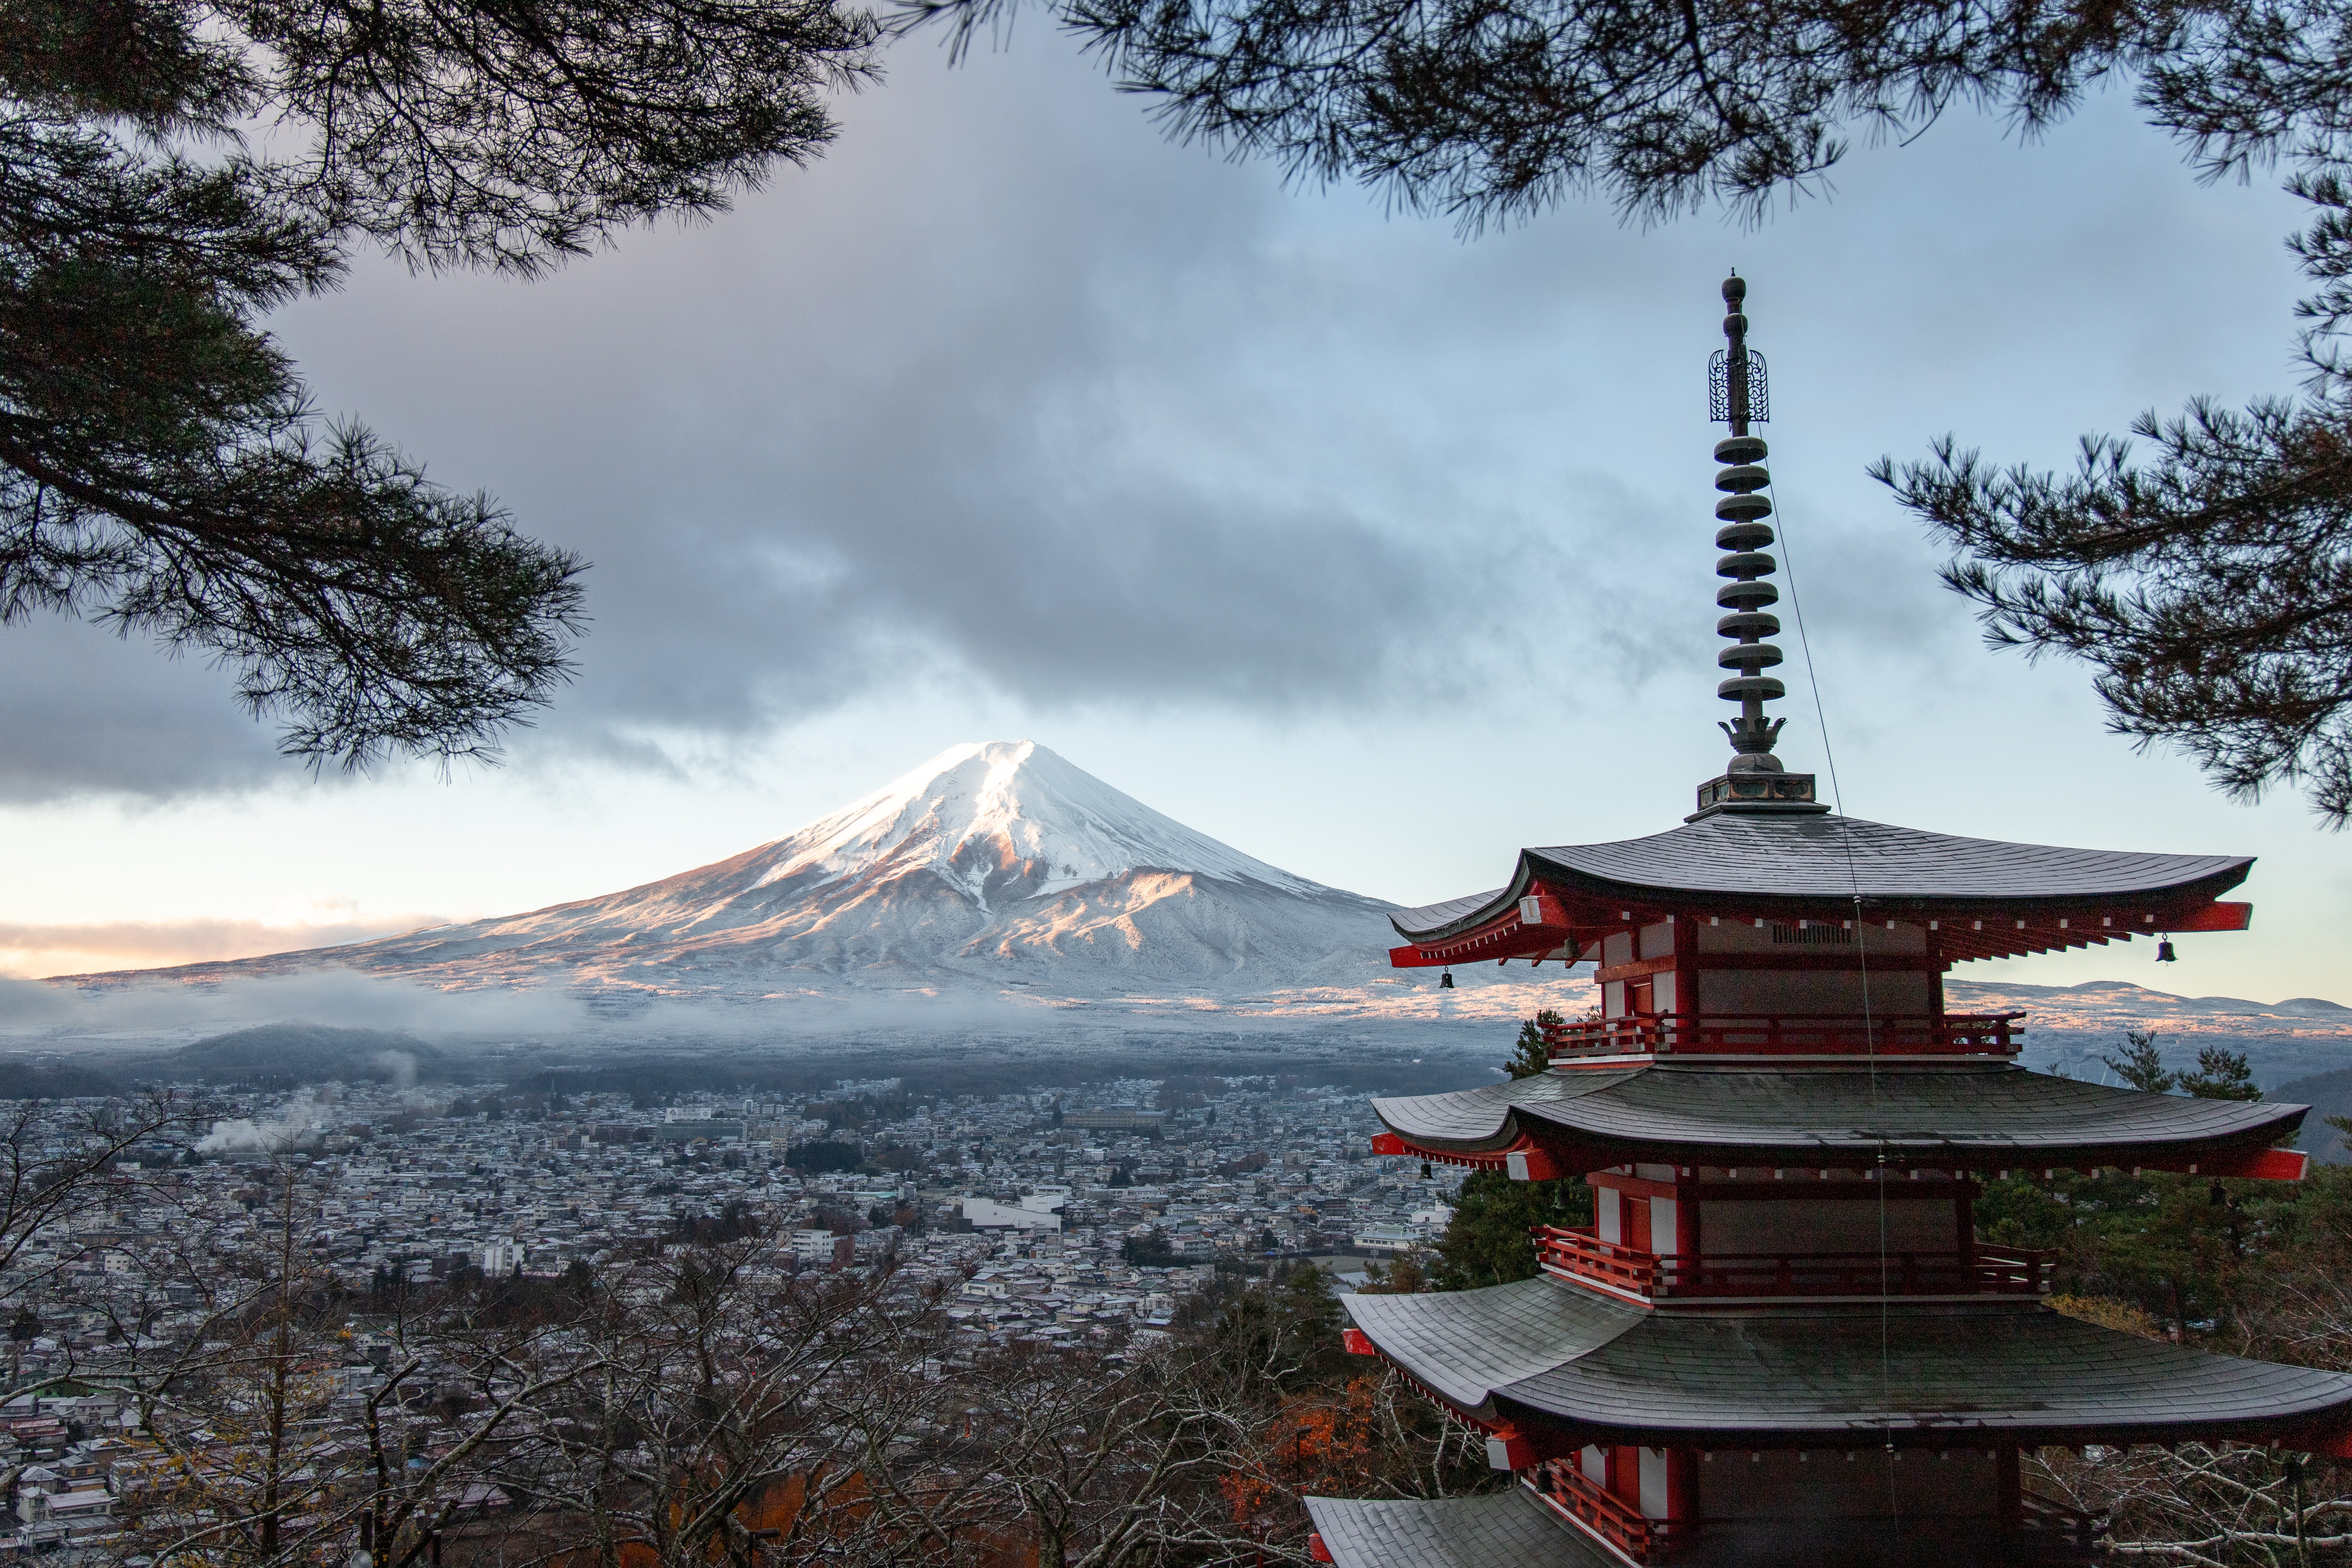
japan, beauty, cloud, sky, plant, building, world, mountain, snow, tree, chinese architecture, pagoda, finial, woody plant, tower, morning, mountainous landforms, landscape, natural landscape, roof, travel, house, freezing, mountain range, leisure, hill, temple, winter, hill station, city, japanese architecture, wilderness, steeple, spire, town, tourism, massif, place of worship, tourist attraction, shinto shrine, historic site, monastery, autumn, summit, stupa, garden